Gäu Perimeter Way

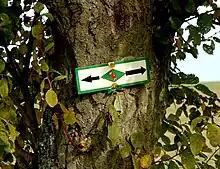
The red rose hip on a green diamond marks the Gäu Perimeter Way.

The Gäu Perimeter Way runs between the NPlacehern Black Forest in the west and the Strohgäu and Heckengäu in the east. From Mühlacker in the Enz valley the route runs via Pinache and Wiernsheim past Mönsheim to Friolzheim, Tiefenbronn and Steinegg. From there it continues via Neuhausen and Simmozheim past Althengstett to Calw-Stammheim. The path then passes through the villages of Gültlingen and Sulz am Eck, before reaching the Nagold valley in the town of Nagold. It then continues via Rohrdorf and Beihingen to Haiterbach. From Haiterbach the route runs through Salzstetten to Schopfloch and then through Glatten to Freudenstadt.